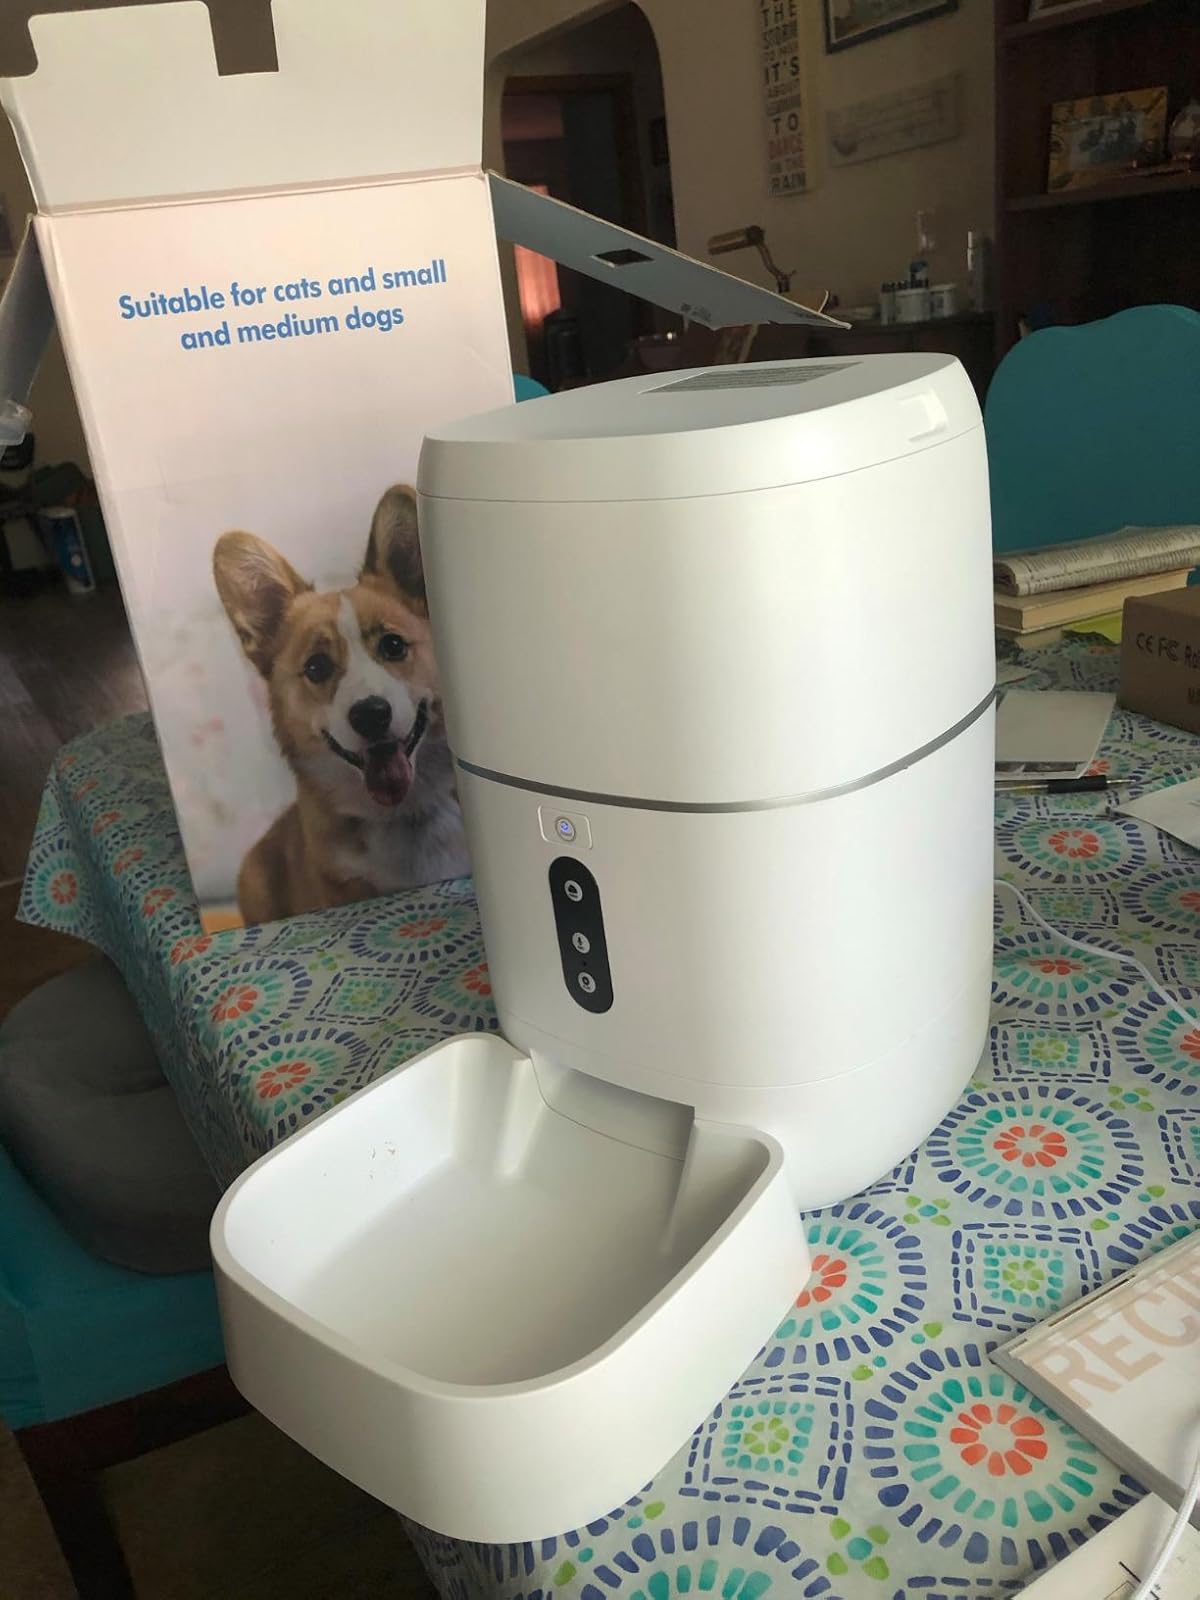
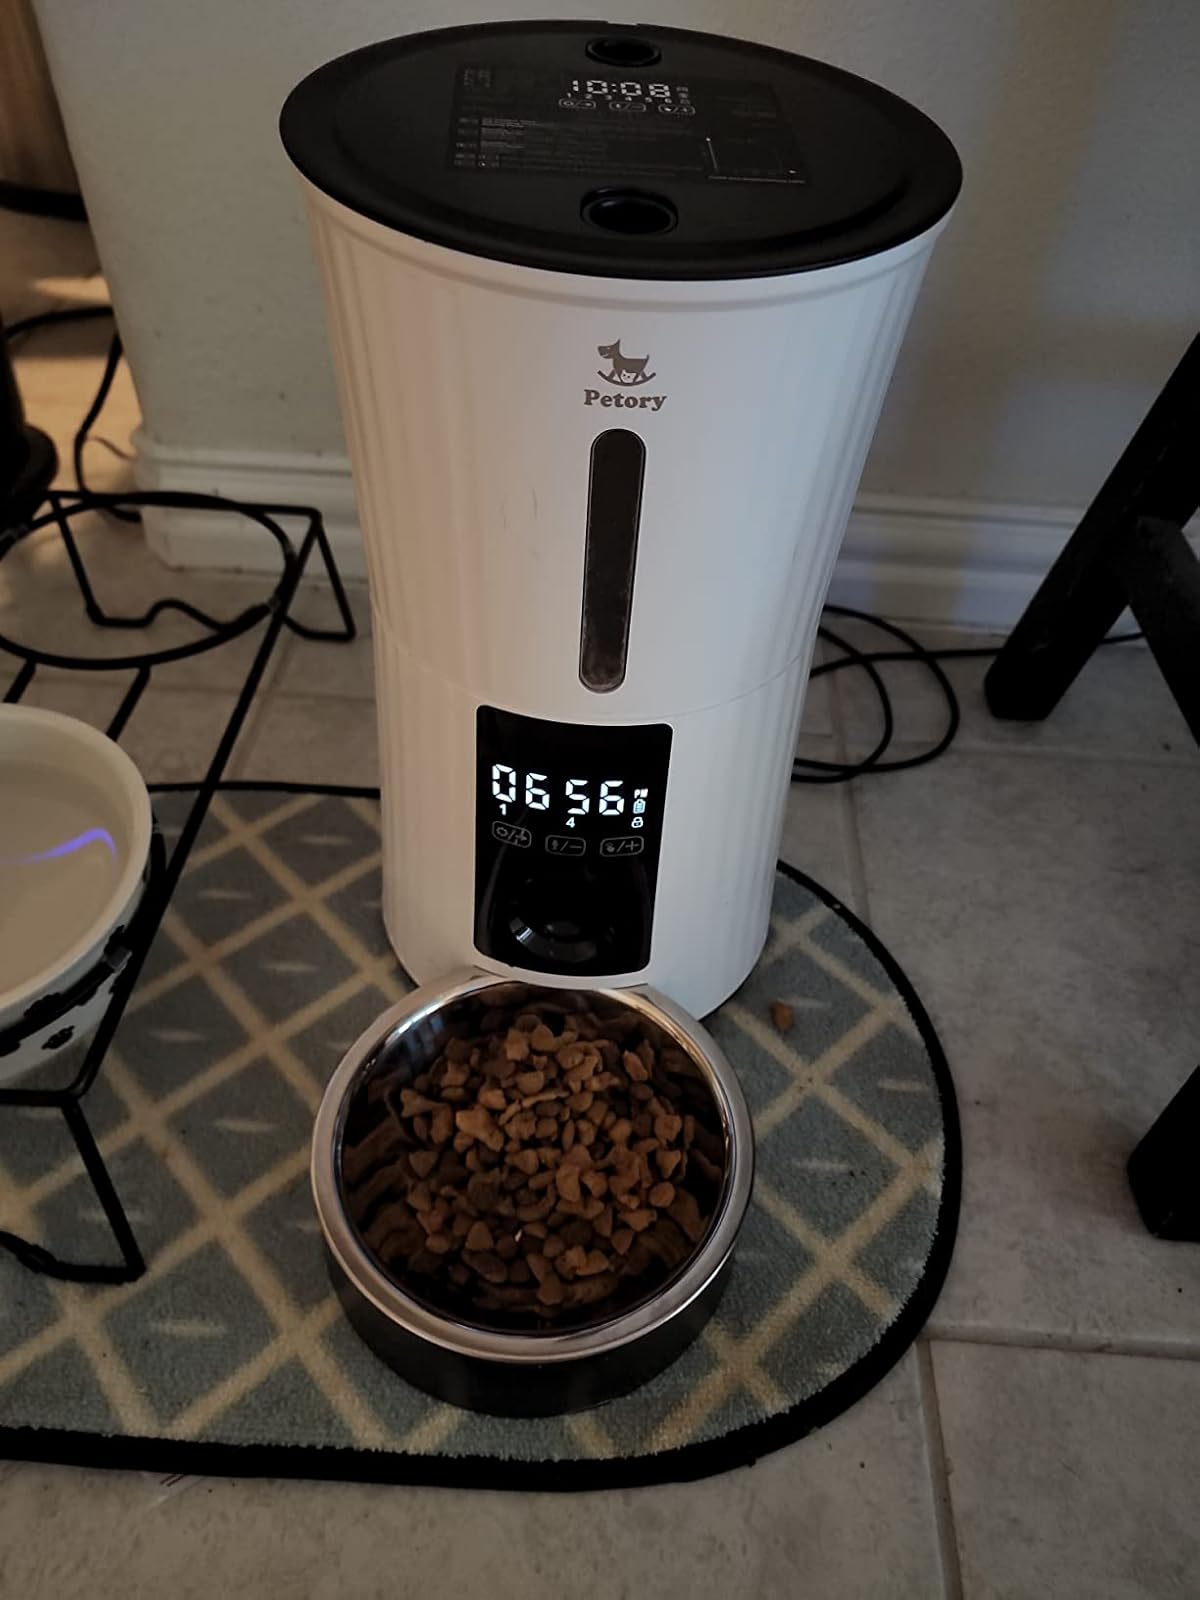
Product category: items_feeder
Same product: no